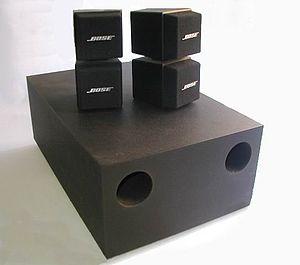
Un subwoofer, ou familièrement abrégé en sub, est un haut-parleur destiné à la reproduction des fréquences sonores les plus basses du spectre audio, confondu par synecdoque avec le caisson de basses.